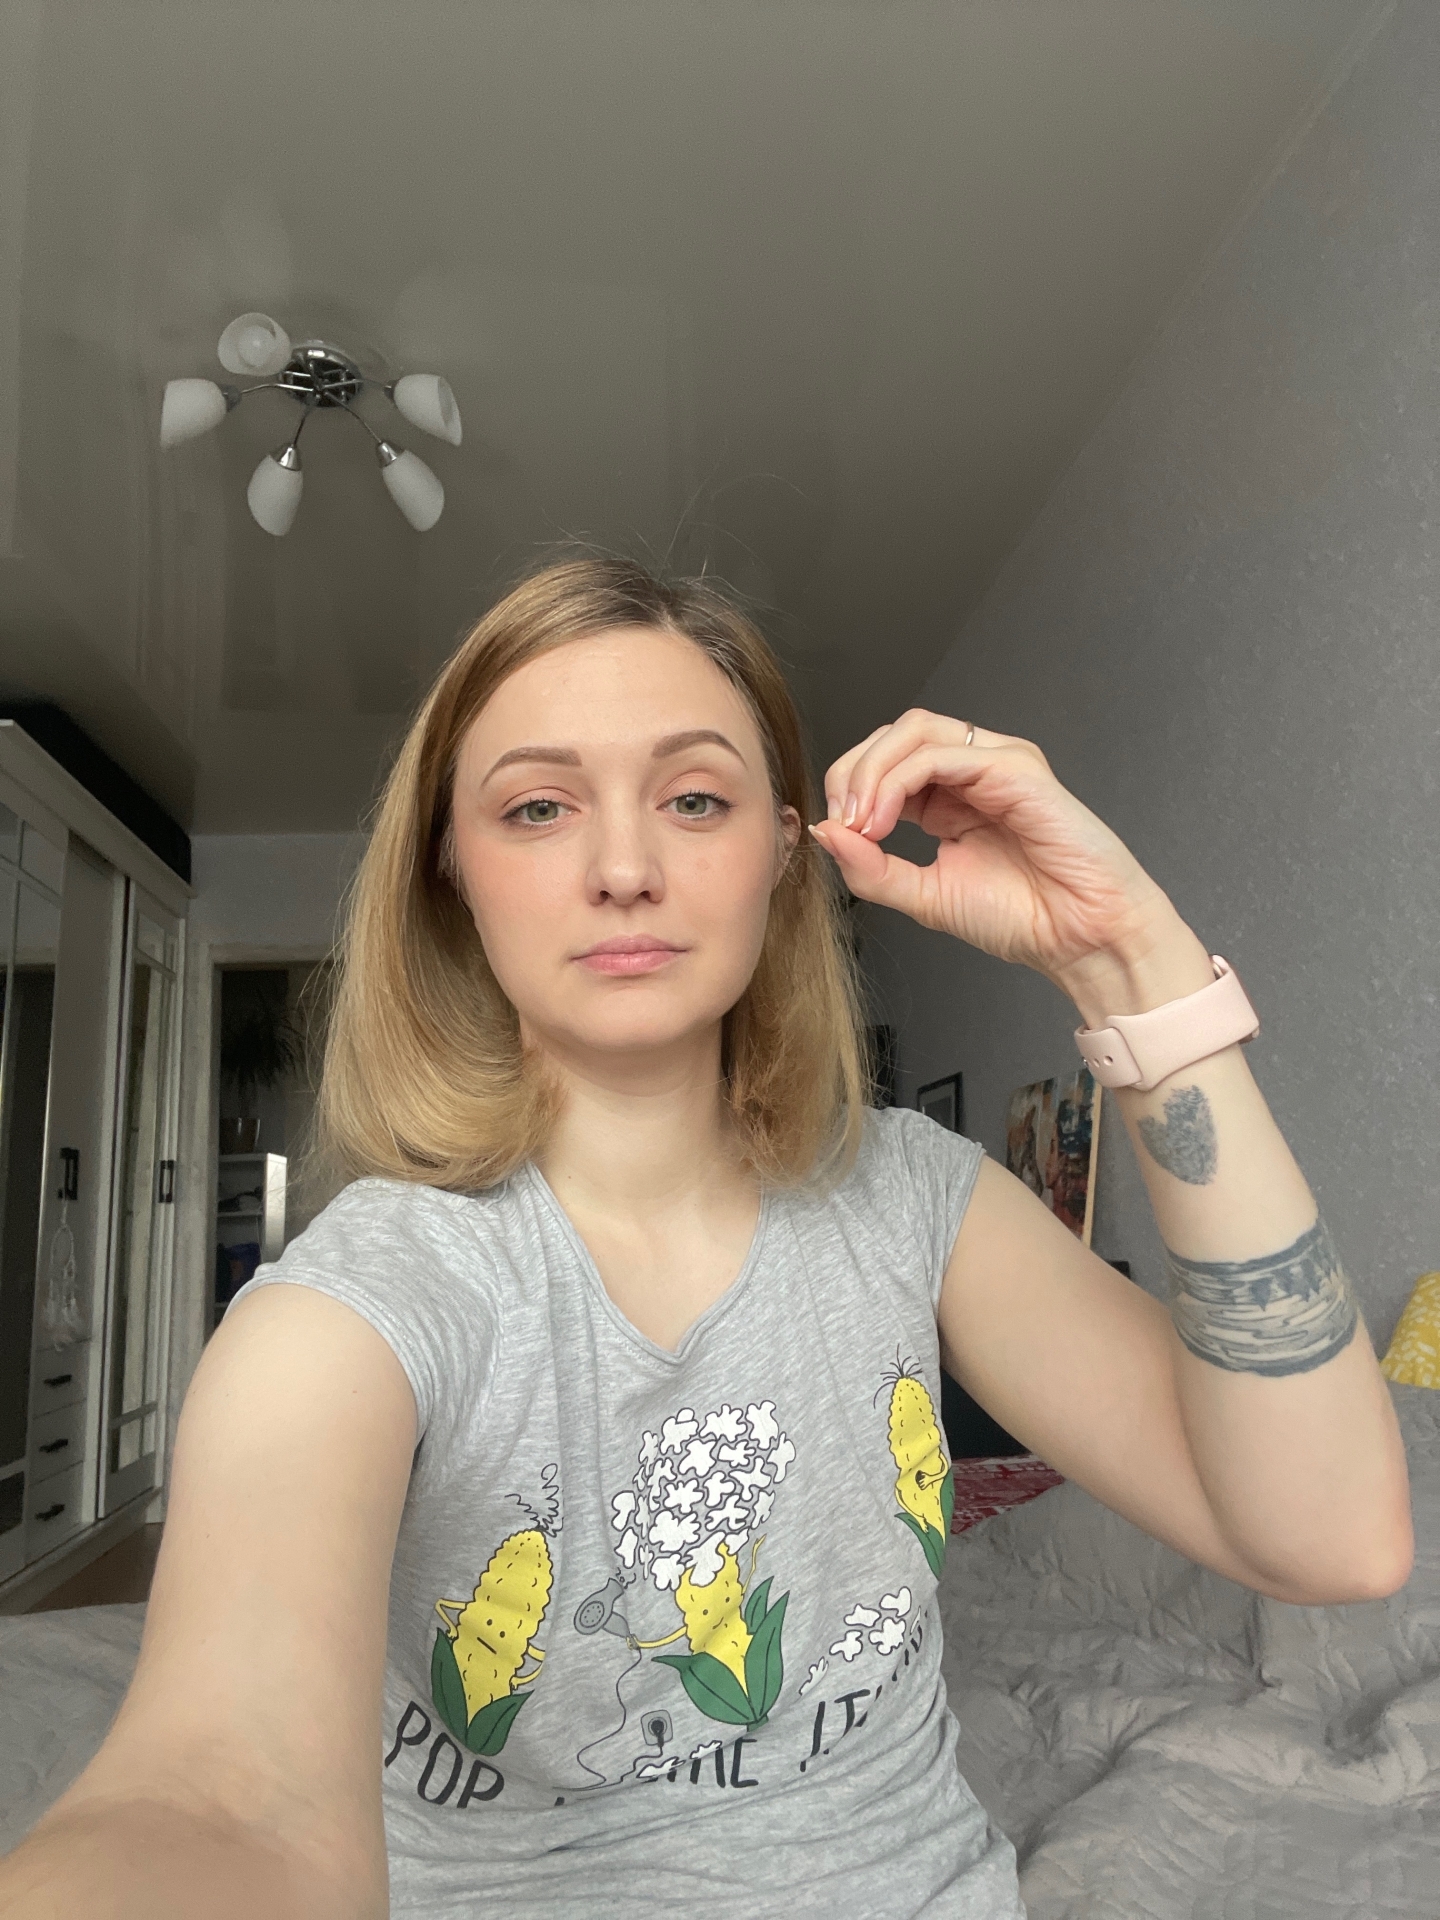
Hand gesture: grip